List of festivals in Paraguay

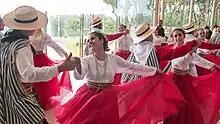
Traditional Paraguayan dancing couples

Since 1997, the "Expo Luque" is hosted every September by the Municipality of Luque. In 1999, it was declared of national interest by law. The venue was the city's Marshal López Square ("Plaza Mariscal López") until 2016, when organizers decided to move it to the municipality's Ciclovía Valois Rivarola due to the increasing number of attendees and to avoid traffic jams. It has been celebrated at the municipality ever since, with the exception of 2019 when the square defeated it as the chosen venue on a poll, with 72% on its favor.